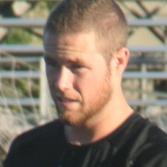
Age: 19